Sport in Europe

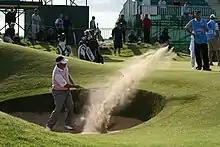
British Open Championship

Baseball is also gaining popularity in some countries, like in the United Kingdom, where the sport is reputed to have started in the 1800s before exploding in the United States. In Spain, due to Latin American immigrants bringing the sport, particularly from countries like Cuba, Dominican Republic, and Venezuela. In countries like Italy, Ireland, and Germany, growth in the sport is partly due to influence from Italian Americans, Irish Americans, and German Americans. Other countries include France, Netherlands, and Greece, among others.